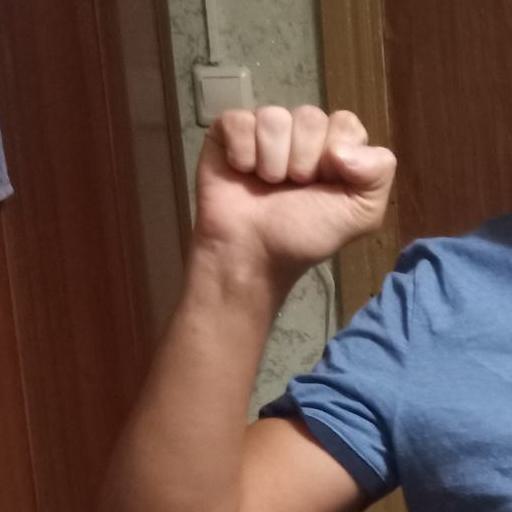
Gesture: fist